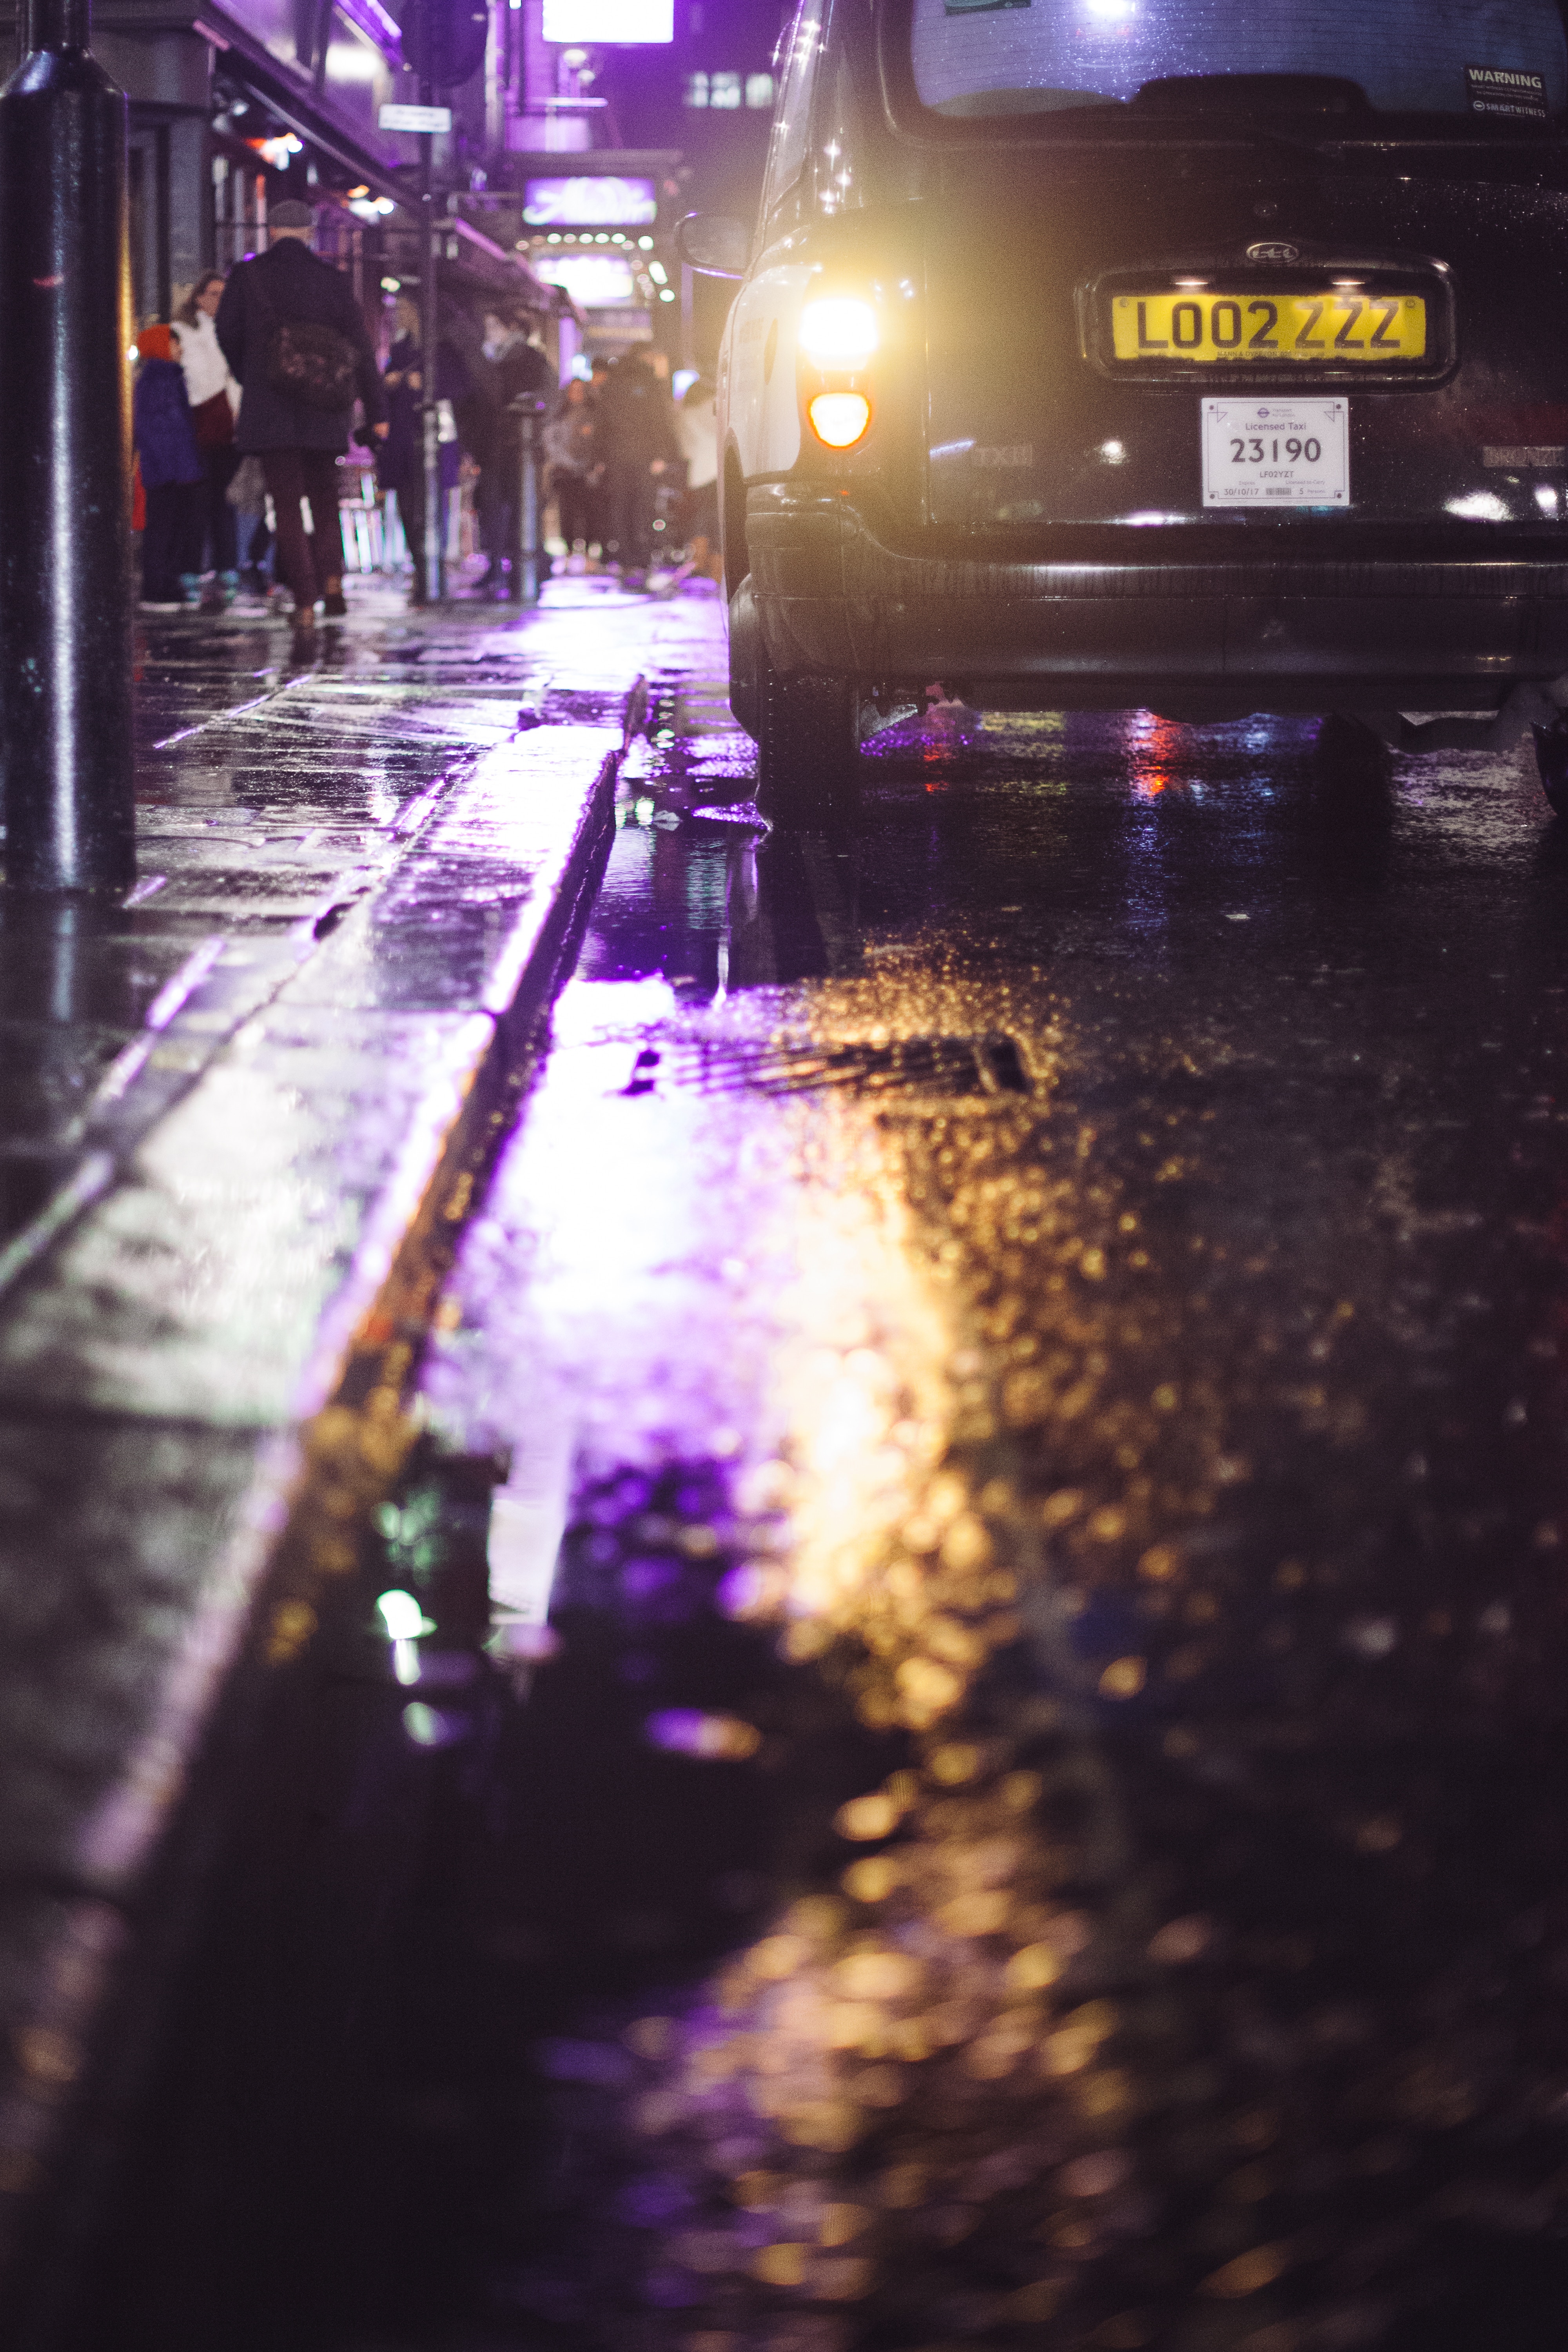
light, street, night, morning, rain, pavement, cab, evening, reflection, color, darkness